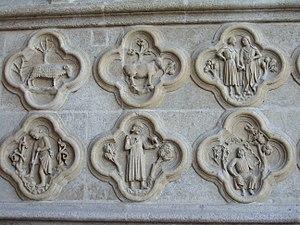
Facade de ND d'Amiens
Le zodiaque de la cathédrale d'Amiens est un ensemble de bas-reliefs situé sur les soubassements de la grande façade de la cathédrale Notre-Dame au niveau du portail Saint-Firmin. Il se présente comme une série de médaillons, sculptés sous forme de quatre-feuilles, et présente un calendrier agraire qui établit une correspondance entre les signes du zodiaque et les travaux des mois. Les sculptures se lisent par paire de dessins superposés, la représentation supérieure étant le signe zodiacal, et le dessin inférieur représentant les travaux du mois correspondant.